Echis carinatus

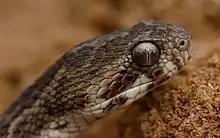
"E. c. carinatus", southern India.

Its head is distinct from its neck; its snout is very short and rounded. The nostril is between three shields, and the head is covered with small keeled scales, among which an enlarged supraocular is sometimes present. There are 9–14 interocular scales across the top of the head and 14–21 circumorbital scales. 1–3 rows of scales separate the eye from the supralabials. There are 10–12 supralabials, the fourth usually largest, and 10–13 sublabials.